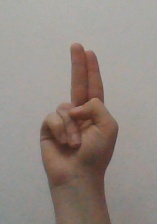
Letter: taa